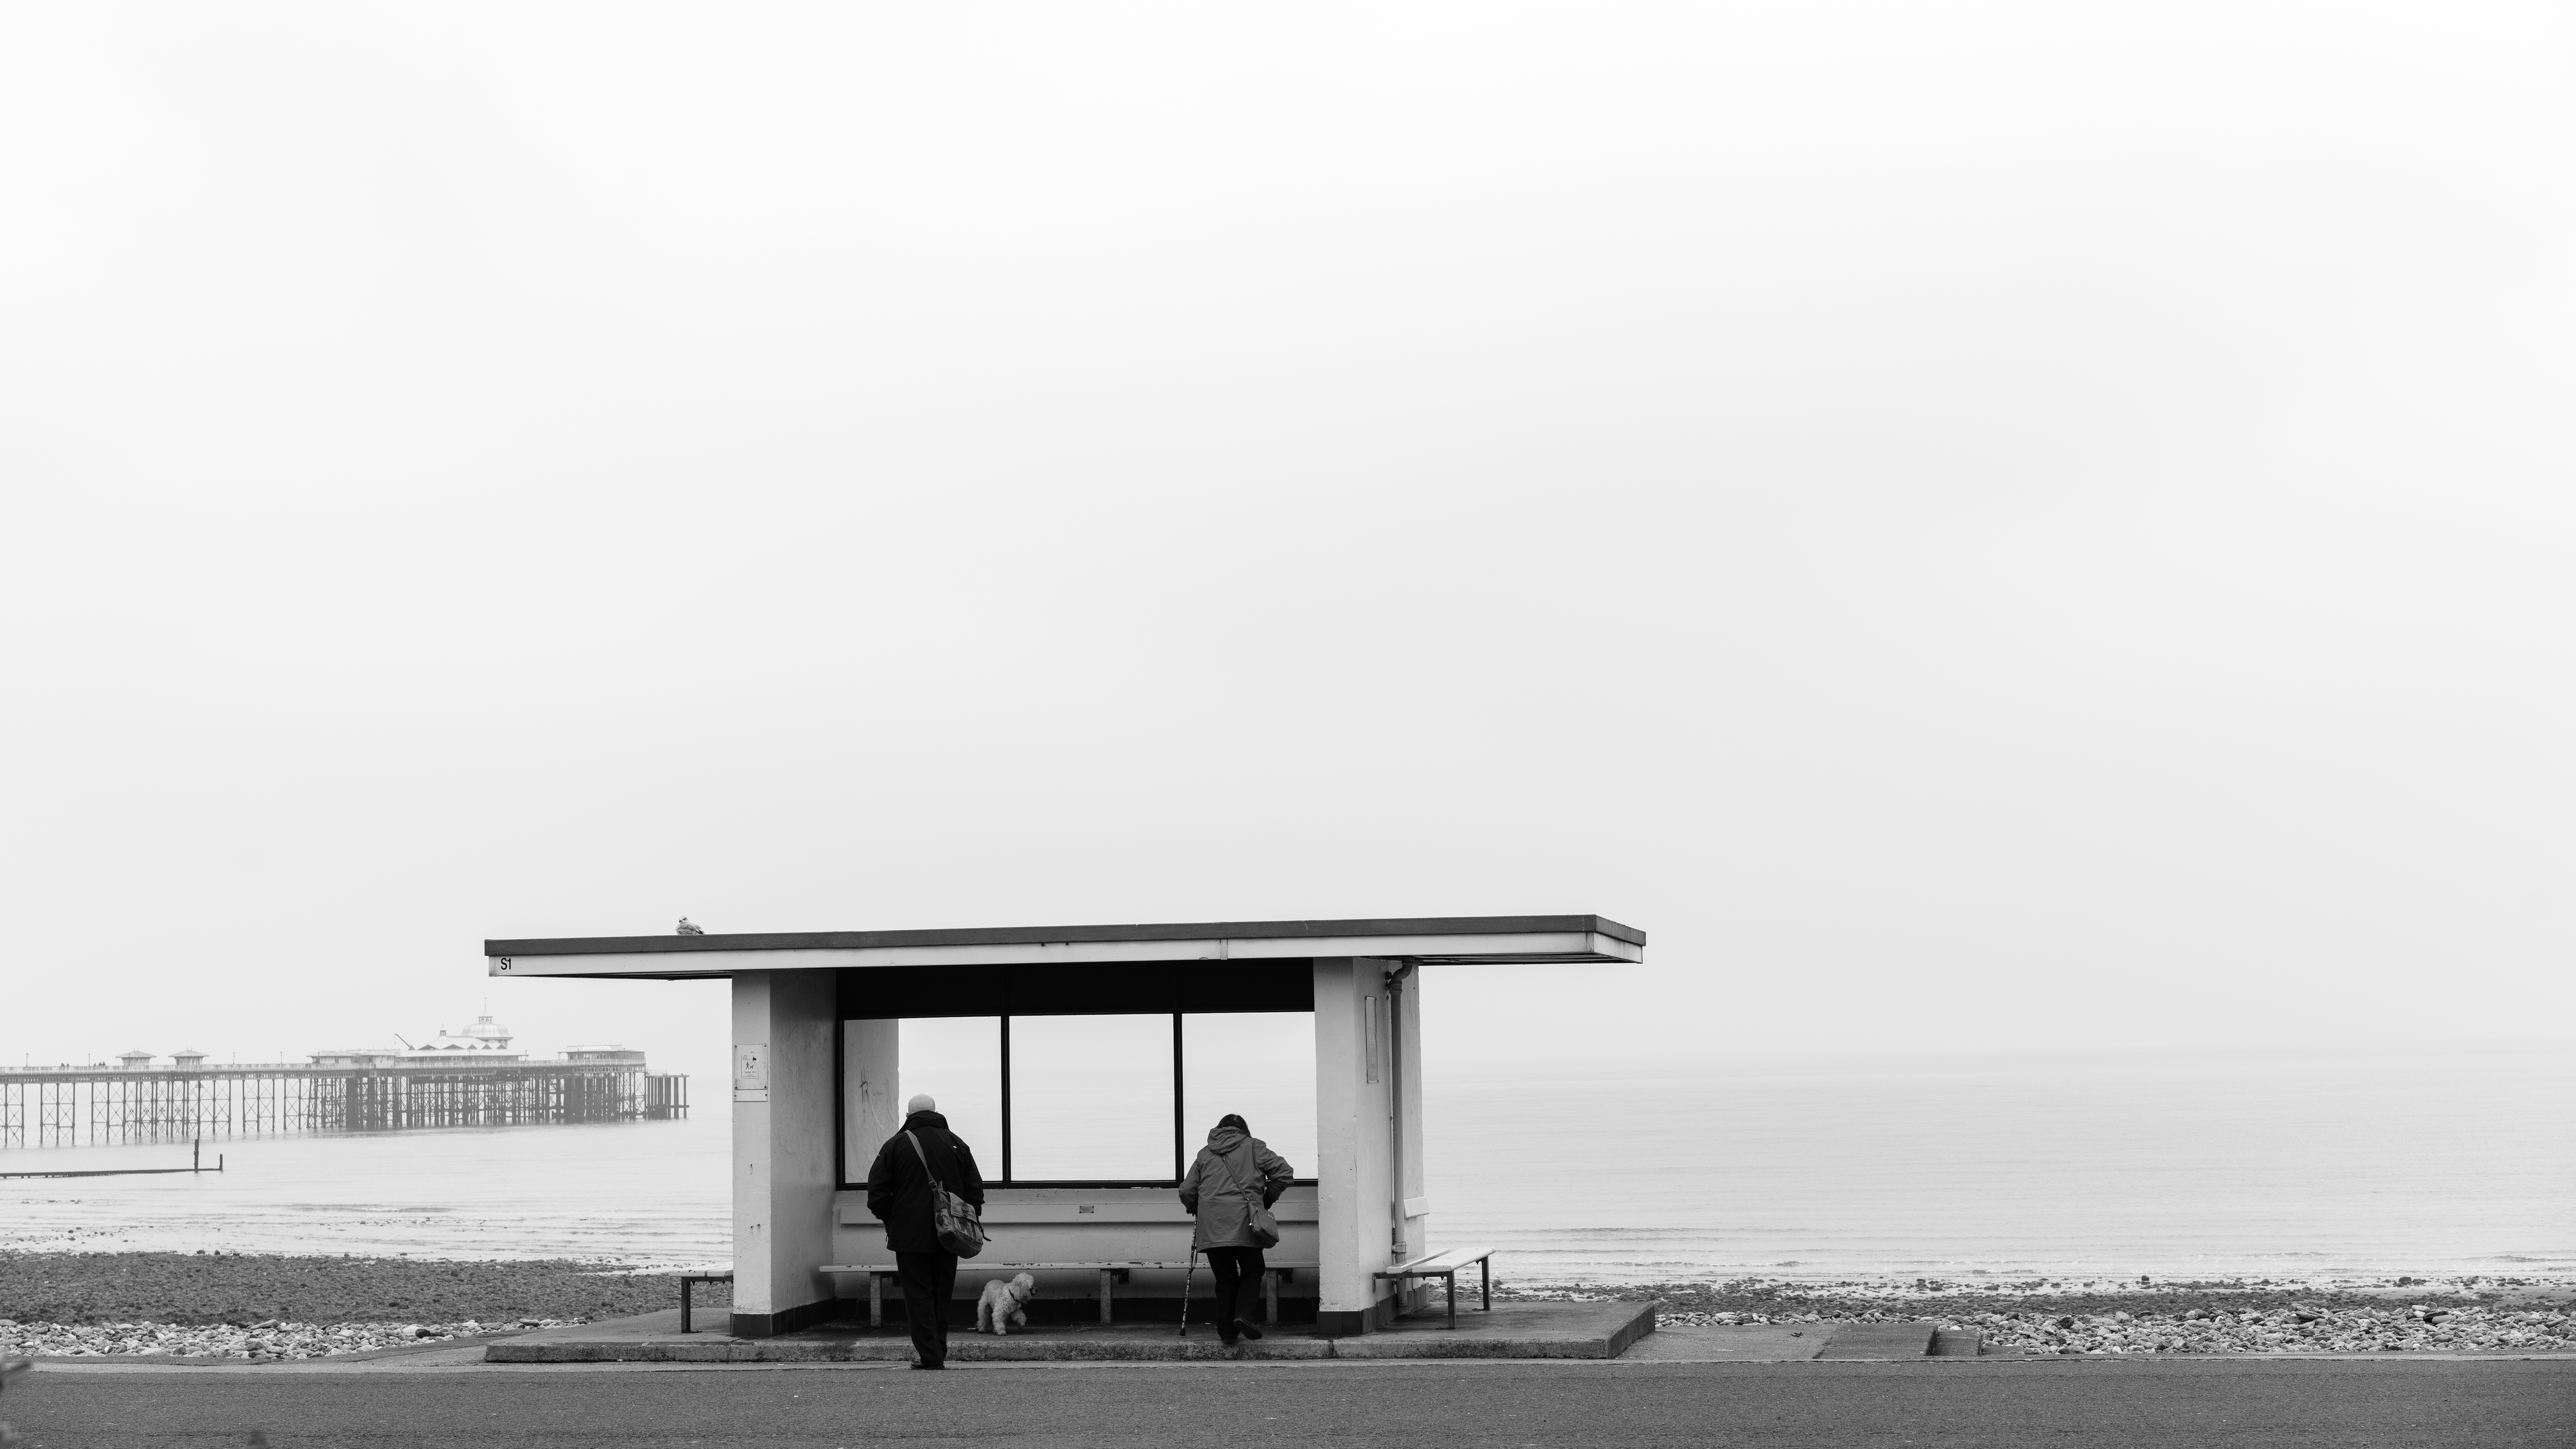
black and white, seaside, monochrome, places, type, 2016, llandudno, 03march, 20160318, wales, monochrome photography